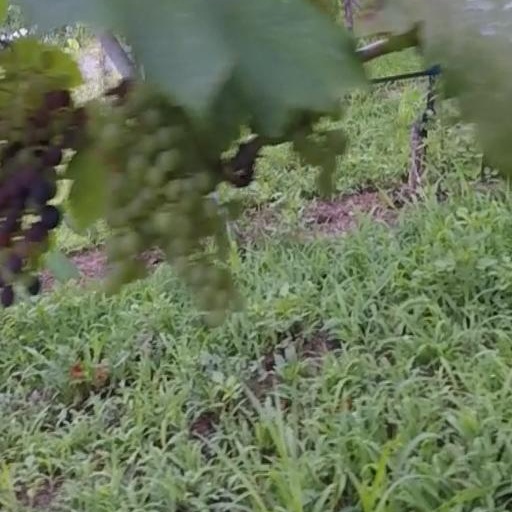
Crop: grape